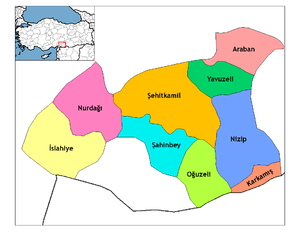
Şehitkamil est une ville et un district de la province de Gaziantep dans la région de l'Anatolie du sud-est en Turquie.
Şahinbey est une ville et un district de la province de Gaziantep dans la région de l'Anatolie du sud-est en Turquie.
Gaziantep, avant 1920 Antep, est une ville de Turquie, préfecture de la province du même nom, située au sud-est de l’Anatolie ou nord-ouest de la Mésopotamie, à proximité de la Syrie.